The Invasion (professional wrestling)

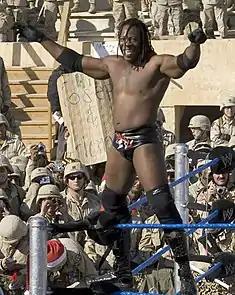
Booker T lost his WCW Championship to WWF wrestlers Kurt Angle and The Rock throughout the summer.

On the July 26 episode of "SmackDown!", Shane McMahon extended an invitation to The Rock, who was serving a kayfabe suspension since the post-WrestleMania X-Seven edition of "Raw Is War", to join The Alliance. Also that night, Kurt Angle challenged Booker T to a WCW Championship match, which Booker T accepted. The WWF gained momentum when Angle made Booker T submit with an ankle lock, taking the WCW Championship away from The Alliance.